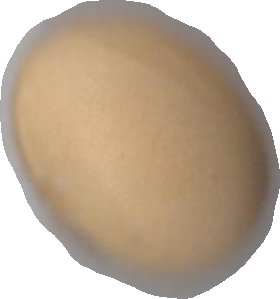
Variety: Grobogan